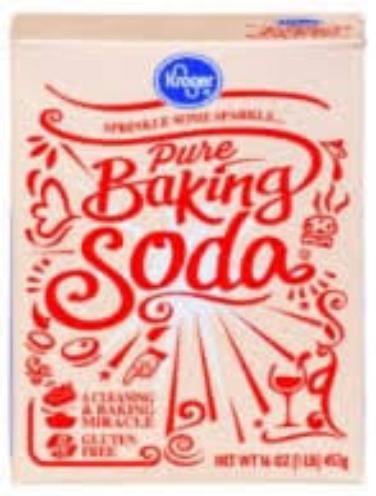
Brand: Bacon soda
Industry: Food